Zeynab Begum

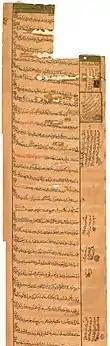
Zeynab's will, written in 1629

In 1613–1614, however, Zeynab Begum fell into disgrace. She was expelled from the harem, and all her posts were taken from her. She was subsequently banished to Qazvin, where she lived under house arrest. These events took place amidst several other purges of high-ranking Safavid officials and military leaders who were present at the court in Isfahan. According to historian Fazli Khuzani, this was the result of actions made by the leading "mojtahed" at the Safavid court, Mir Mohammad Baqer Damad.